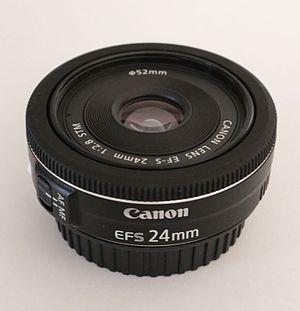
La monture Canon EF-S est une monture d'objectif développée par Canon depuis 2003 pour sa gamme d'appareils photographiques reflex numériques EOS équipés d'un capteur au format APS-C. Le système, dérivé de la monture Canon EF, fait son apparition avec le Canon EOS 300D qui n'est cependant pas le premier reflex numérique APS-C de la marque.